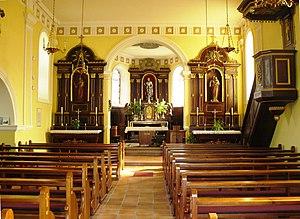
Le chœur de l'église Sainte Odile de Wintzfelden
Wintzfelden [vint͡sfɛldən] est une localité française située dans le département du Haut-Rhin et la région Alsace. Cette localité n'est pas une commune car elle a la particularité d'avoir toujours été rattachée à la mairie de Soultzmatt. L'église Sainte-Odile est attachée à la paroisse de Soultzmatt. C'est un village de 560 habitants faisant partie du ban de la commune de Soultzmatt. La localité est située sur le site d'un village disparu, Thannwiller est un hameau qui est peuplé aujourd'hui d'une ferme. Le nom du village provient du nom du moine Wingold de la collégiale de Lautenbach qui défricha l'endroit.